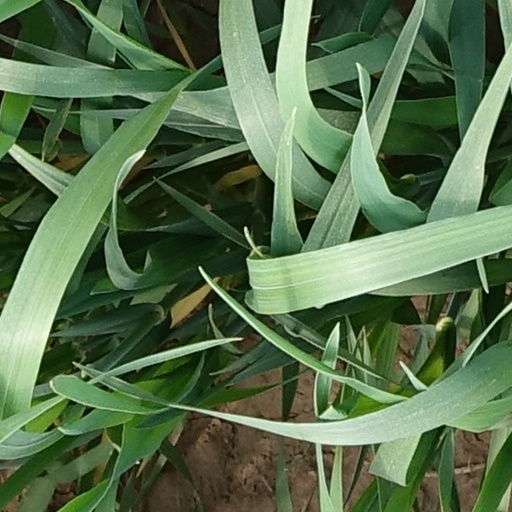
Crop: wheat